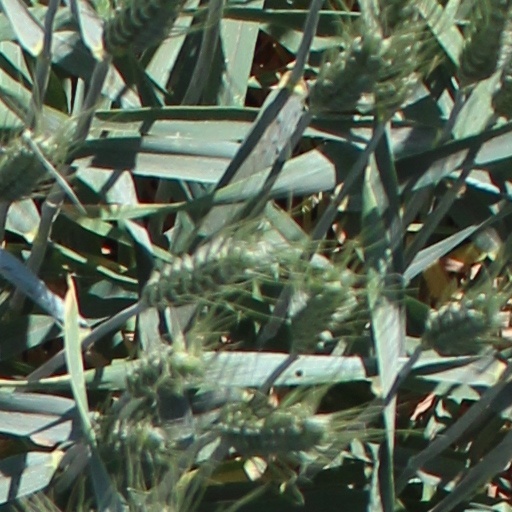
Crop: wheat